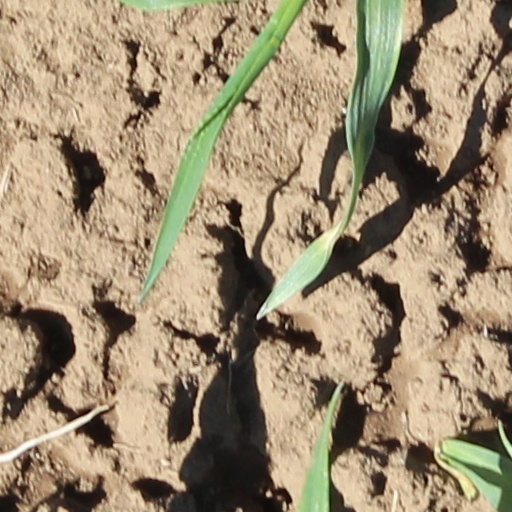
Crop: wheat